List of airports in Tanzania

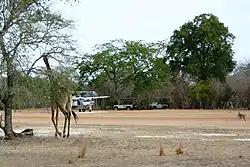
A giraffe passing by the Mtemere Airstrip in the Selous Game Reserve

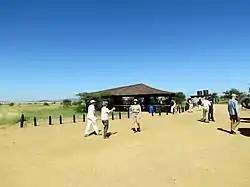
Tourists arriving at Seronera

* TAA Tanzania Airports Authority, TANAPA Tanzania National Parks Authority, TPDC Tanzania Petroleum Development Corporation, MNRT Ministry of Natural Resources and Tourism